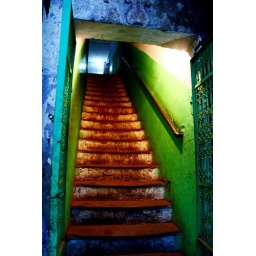
Inspired by Ajay's series of door and stairs. Played with the white balance and it came out pretty ok.